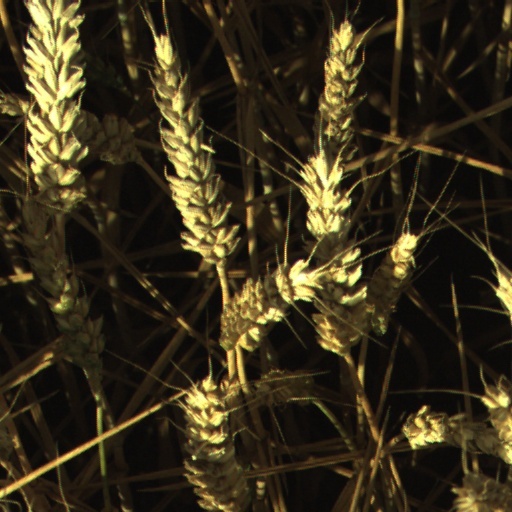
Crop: wheat